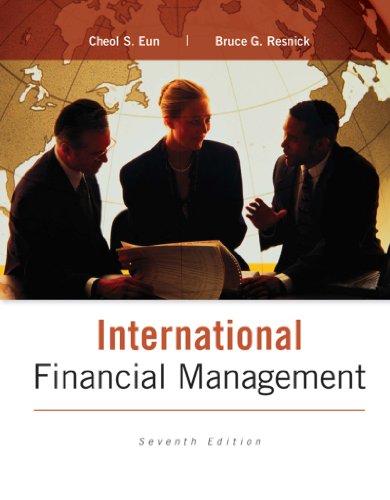
International Financial Management
Category: Buy a Kindle
About the Author Cheol S. Eun is the Thomas R. Williams Professor of International Finance at the DuPree College of Management, Georgia Institute of Technology. He has held appointments at the University of Minnesota, the University of Maryland where he received the Krowe Teaching Excellence Award, the Wharton School of the University of Pennsylvania and the Esslingen University of Technology in Germany. Professor Eun’s research on international finance appears in leading research journals including the Journal of Finance, Journal of Banking and Finance, Journal of International Money and Finance and Management Science. Professor Eun chairs the annual Fortis/Georgia Tech Conference on International Finance the objectives of which are to promote research on international finance in a forum for academics, practitioners and regulators. He serves as a consultant to national and international organizations, including the World Bank and the Korean Development Institute, advising on capital market liberalization, global capital and exchange risk management. Bruce Resnick, Wake Forest University.Bruce G. Resnick is the Joseph M. Bryan Professor of Banking and Finance at the Babcock Graduate School of Management of Wake Forest. He has also taught at Indiana University, the University of Minnesota, California State University and at the Helsinki School of Economics. Professor Resnick has served as resident director of the Center for European Studies at the University of Limburg in the Netherlands. His research interests include efficiency of options and futures markets and empirical tests of asset pricing. A major focus is the optimal design of internationally diversified portfolios controlled for parameter uncertainty and exchange rate risk. In recent years, Professor Resnick has investigated international portfolio investment strategies applying information in the yield curve. His research has been published in major academic journals in finance. Bruce Resnick is an associate editor for the Journal of Financial Research, Journal of Multinational Financial Management and the Journal of Economics and Business.
Features: International Financial Management | is written based on two distinct parts: emphasis on the basics and emphasis on a managerial perspective. As capital markets of the world become more integrated, a solid understanding of international finance has become essential for astute corporate decision making. | International Financial Management | provides students with a foundation for analysis that will serve them well in their careers ahead. The decision-making process is presented through the text with the goal of teaching students how to make informed managerial decisions in an evolving global financial landscape.